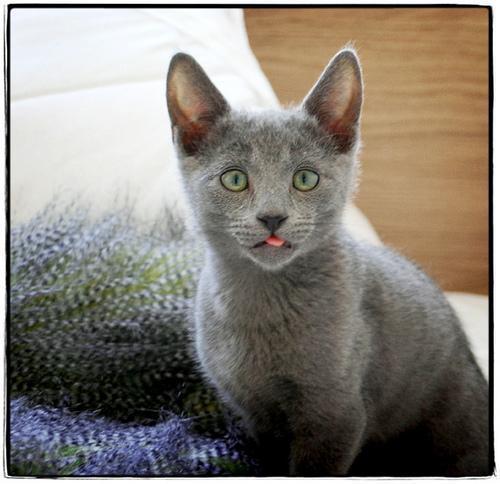
Russian Blue